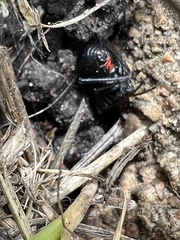
Species: Lactrodectus_hesperus